Hall–Chaney House

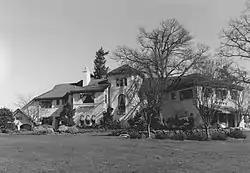
The Hall–Chaney House in 1988.

The Hall–Chaney House in Milwaukie, Oregon was built in 1916 and was listed on the National Register of Historic Places in 1988.